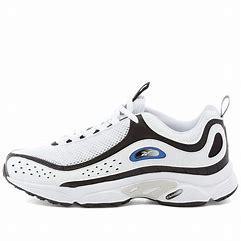
Brand: Reebok
Model: Daytona DMX Ii